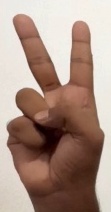
ASL sign: V